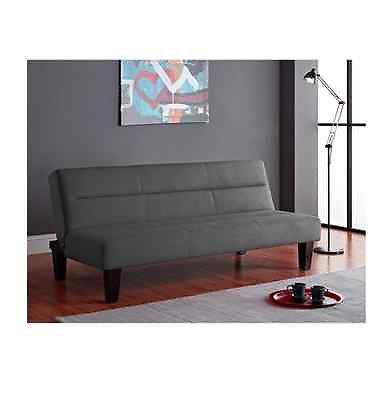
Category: sofa